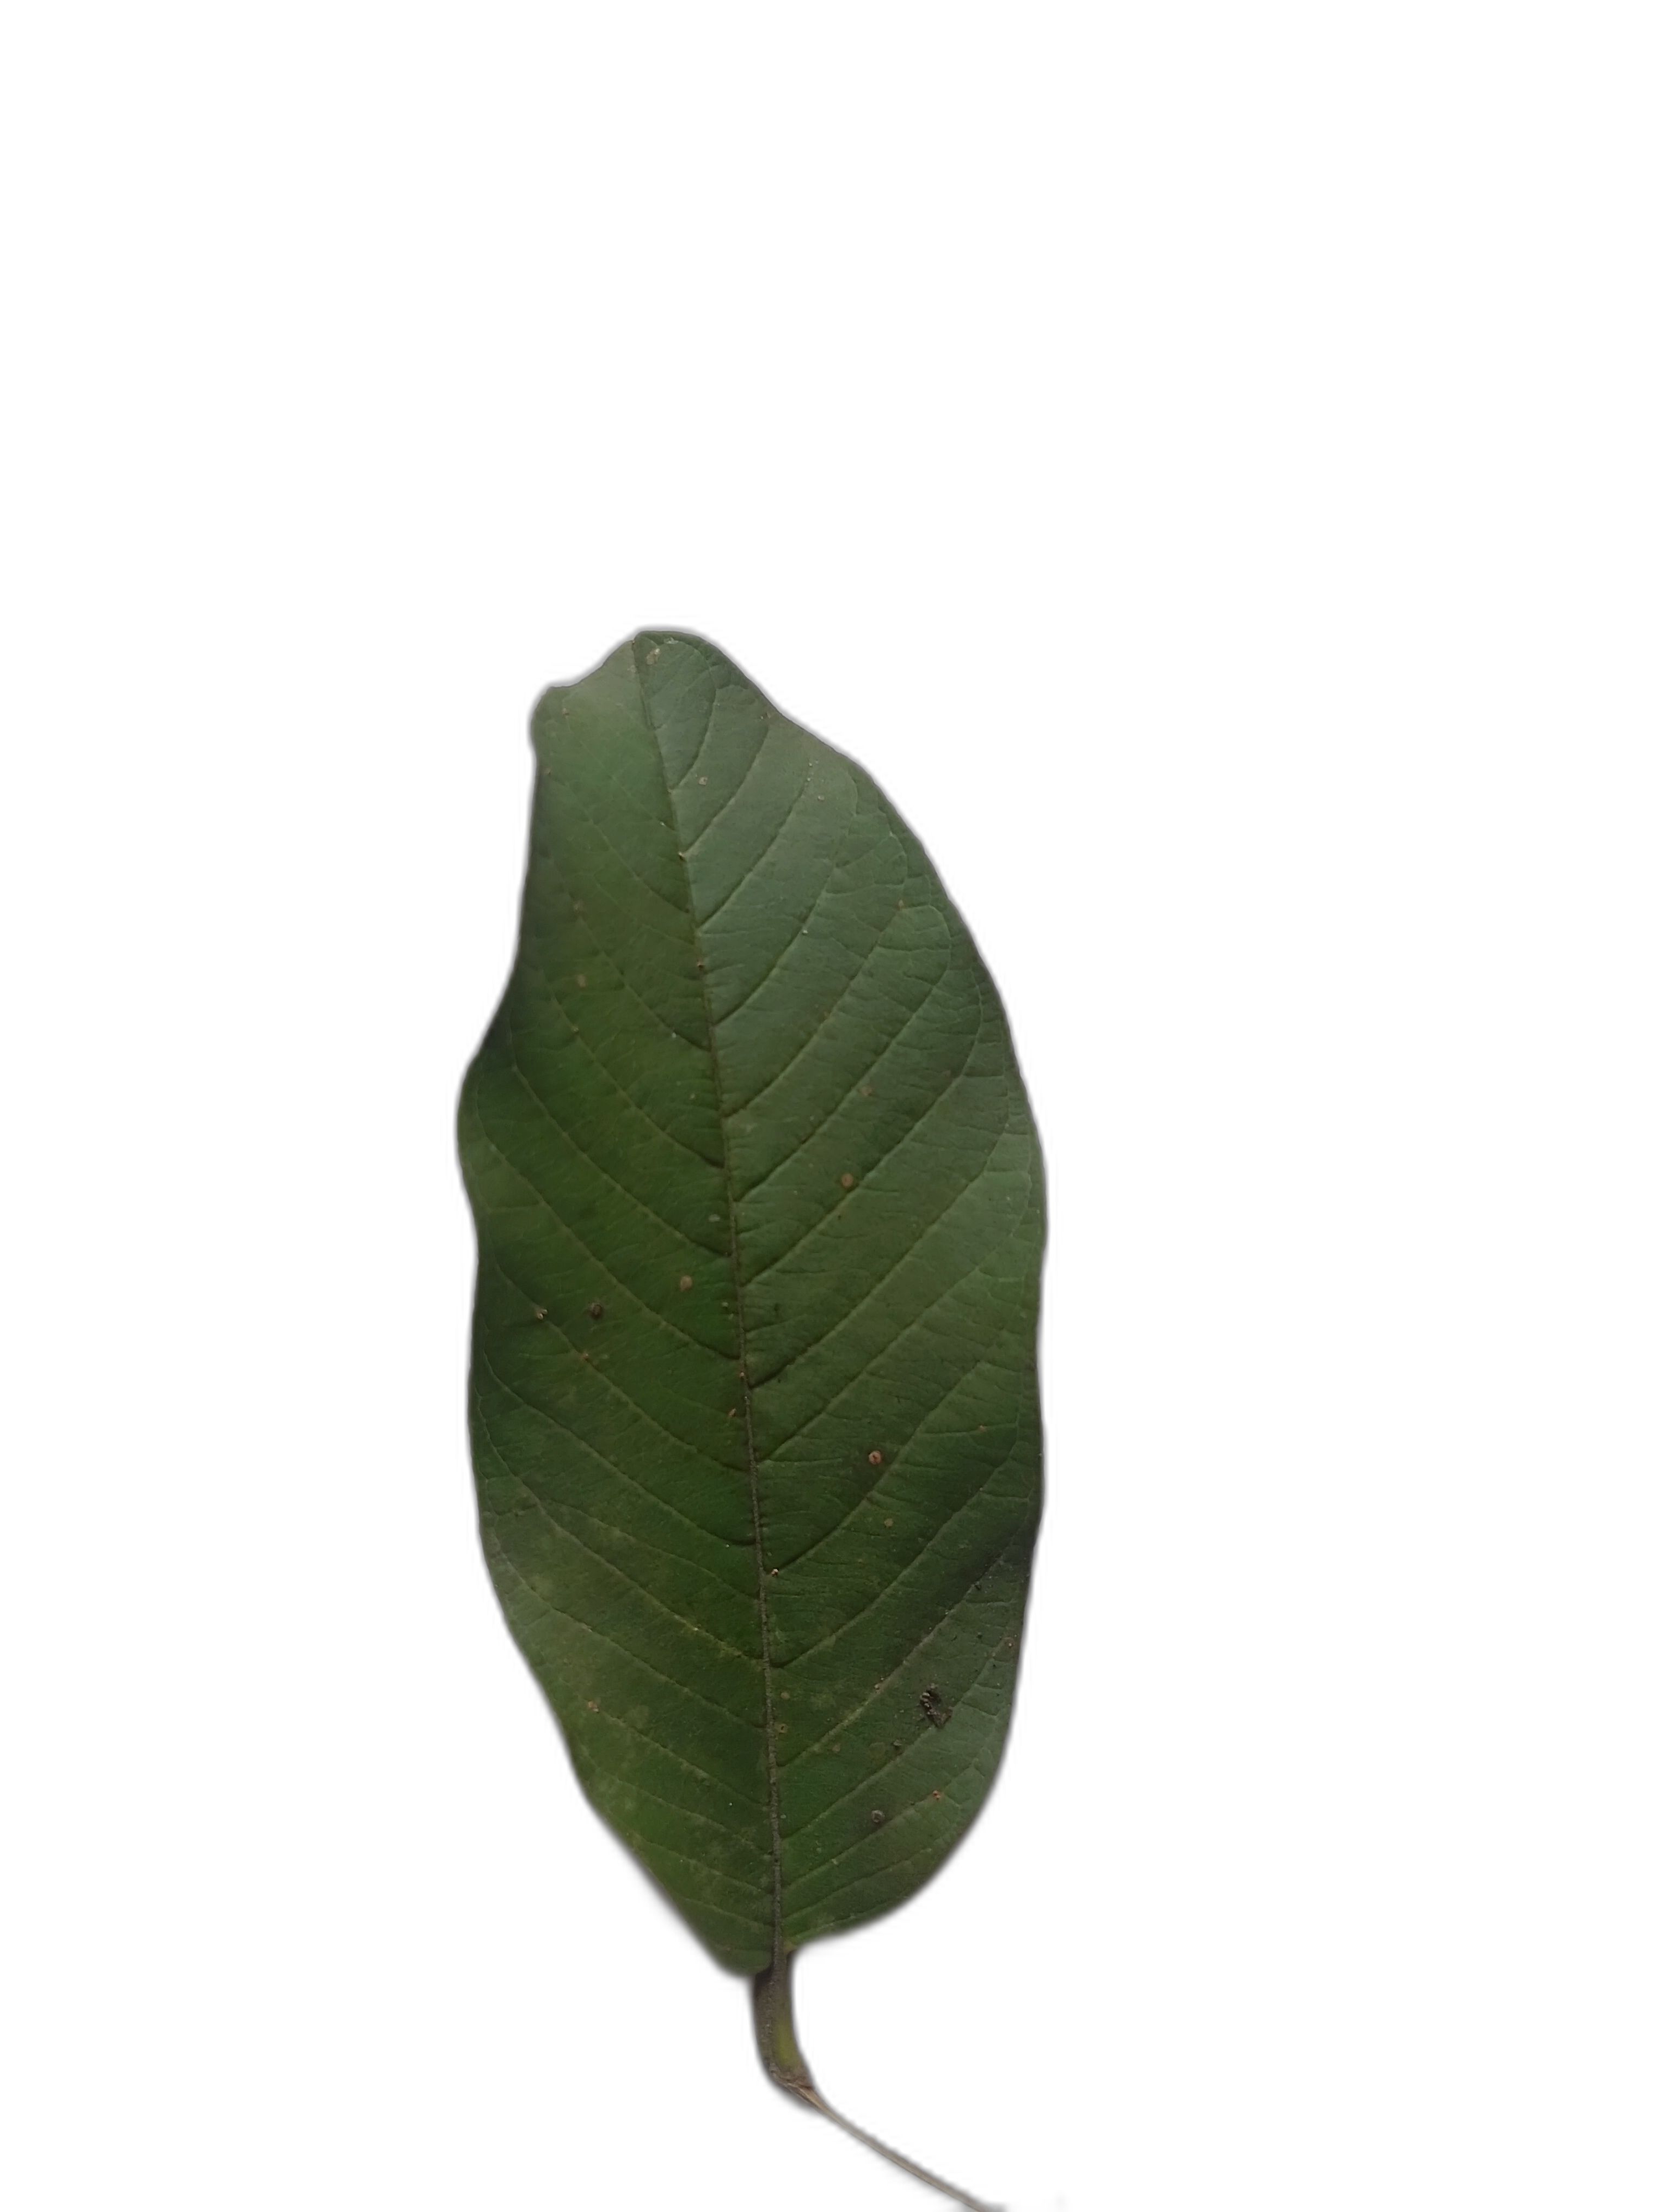
Plant part: leaf
Disease: Healthy